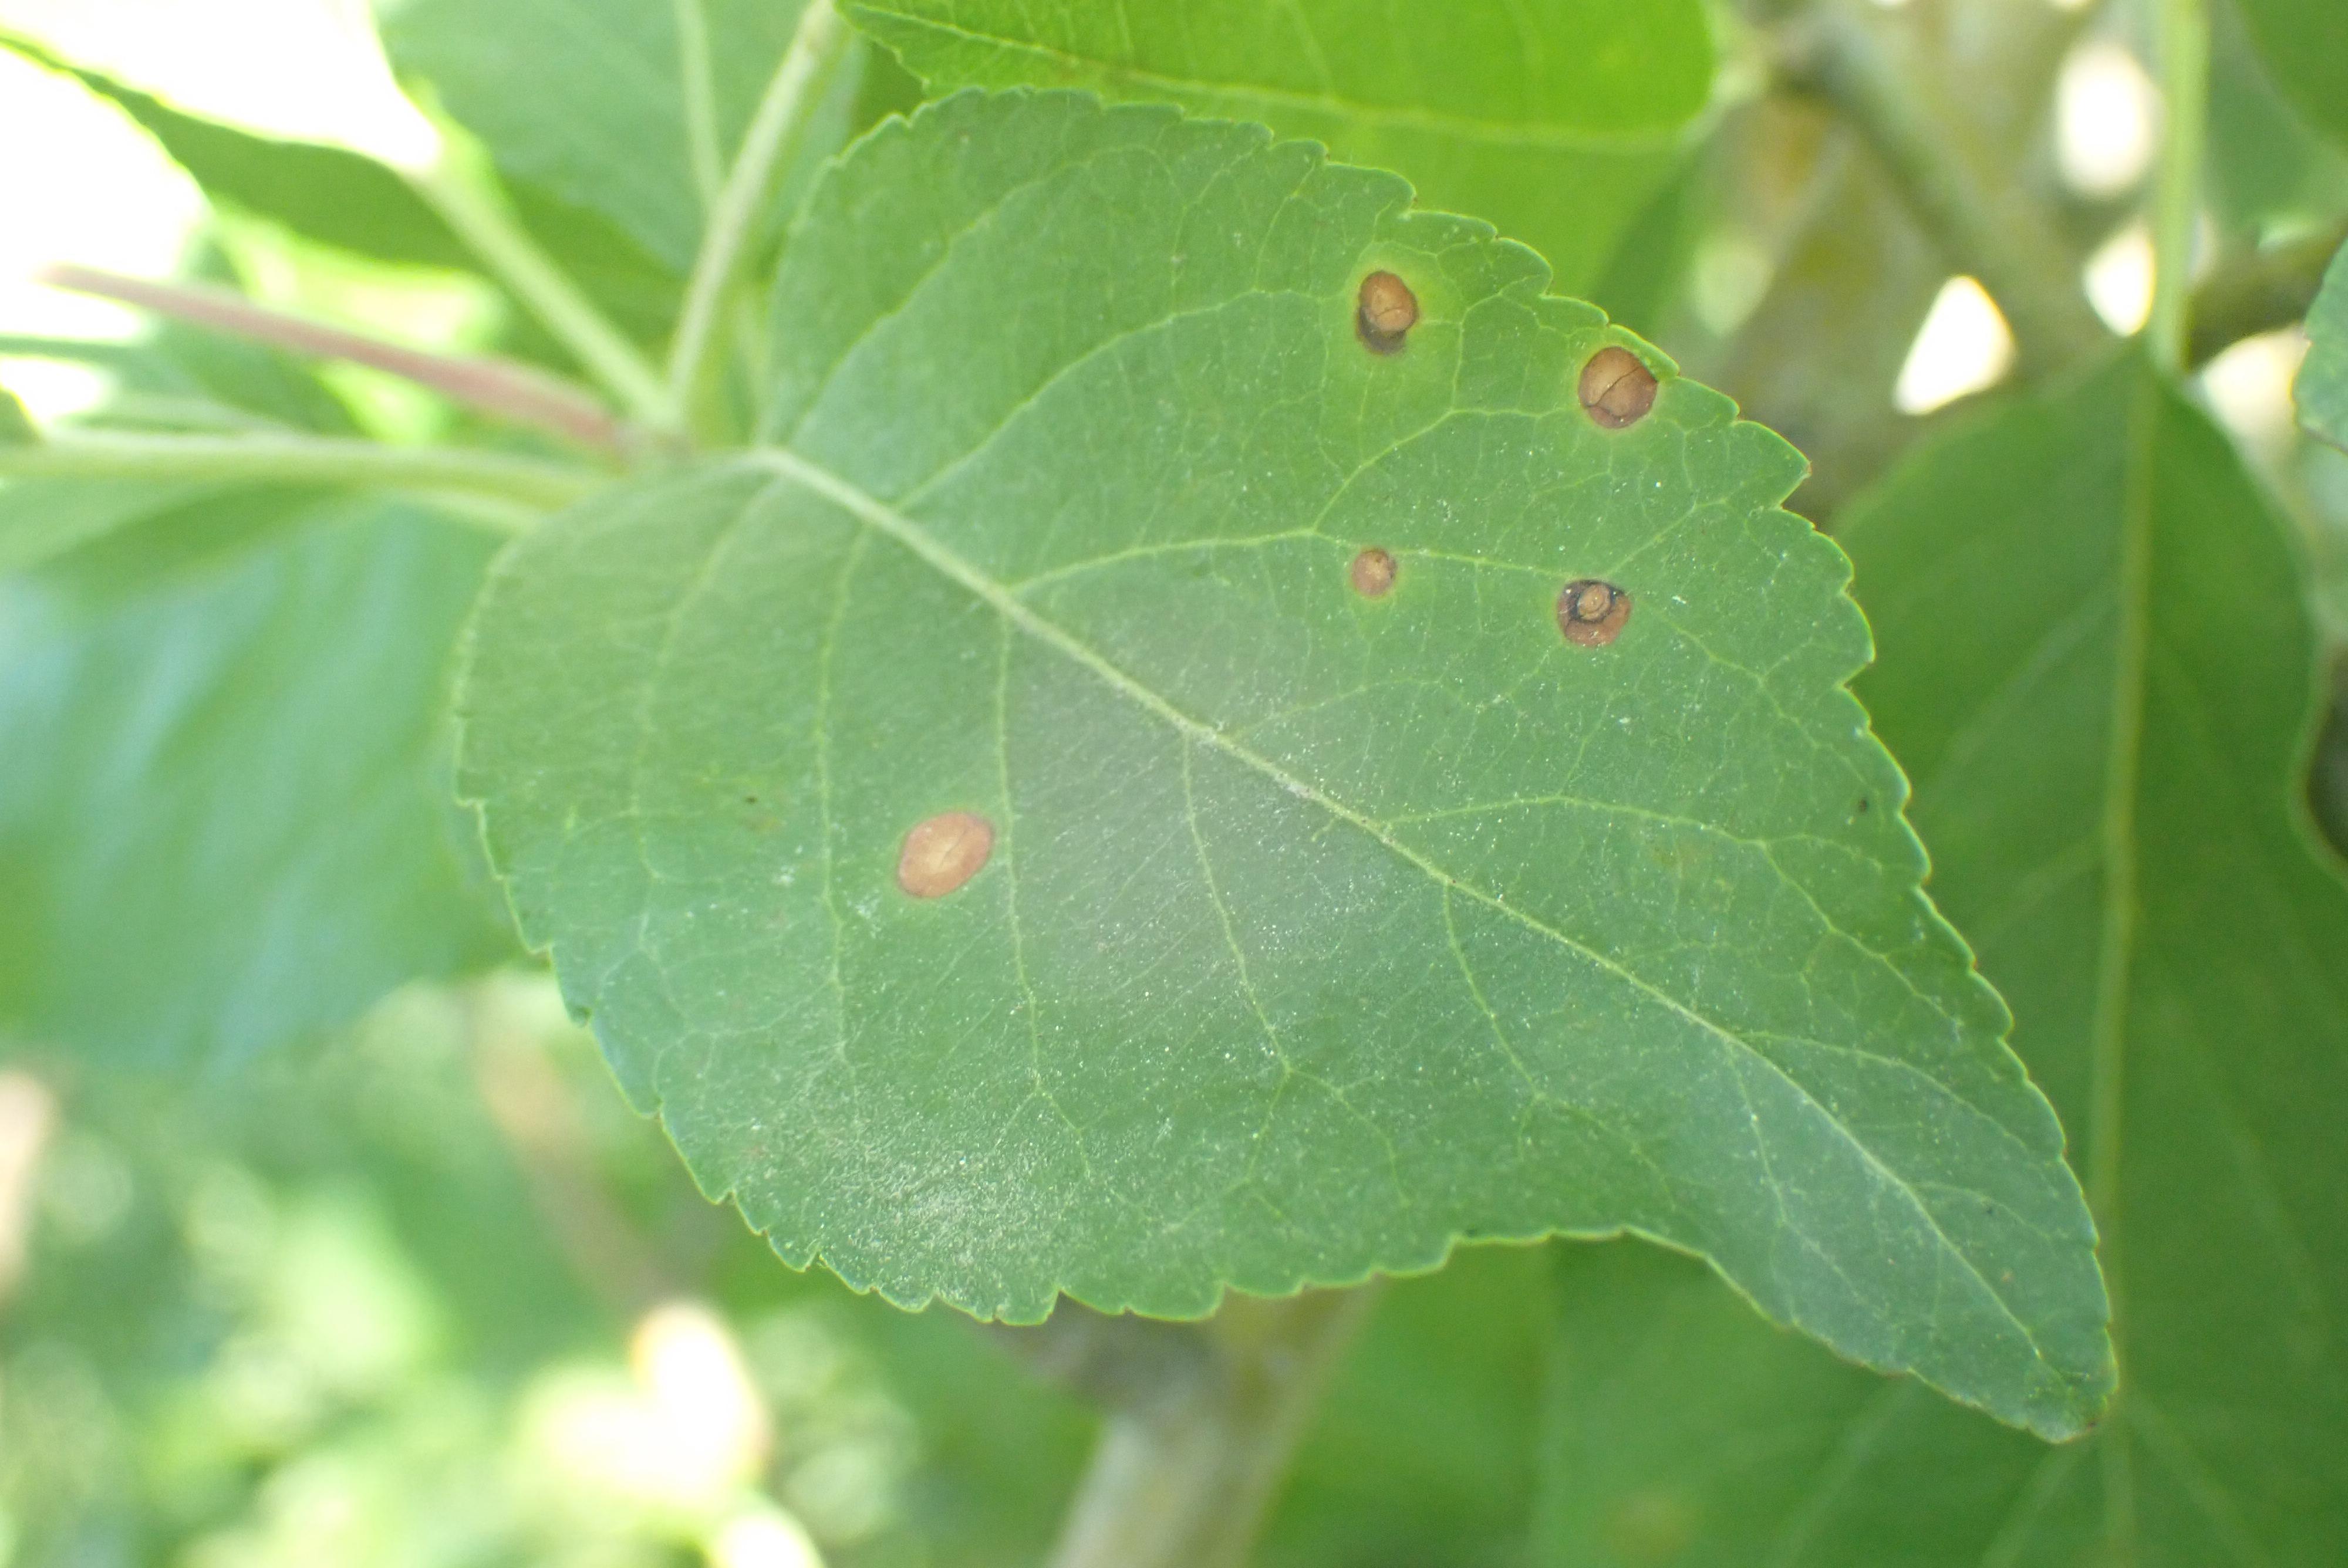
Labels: frog_eye_leaf_spot